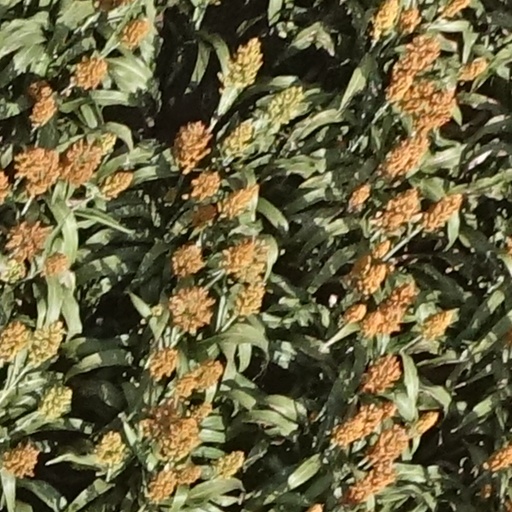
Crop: sorghum